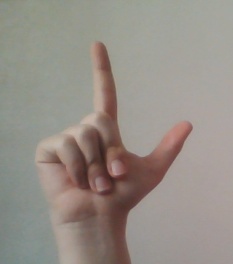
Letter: laam